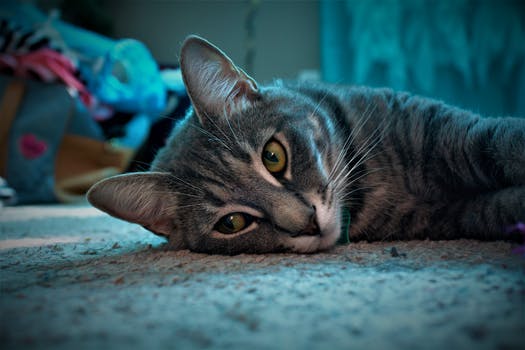
Label: No Watermark